Giacomo Adolfi

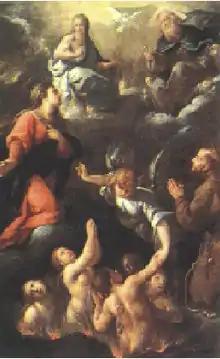
Pala del suffragio (Intercession altarpiece)

Giacomo Adolfi (1682–1741) was an Italian painter of the Baroque period, active in and around Bergamo.